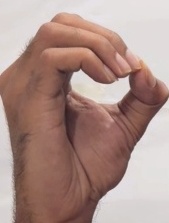
ASL sign: O